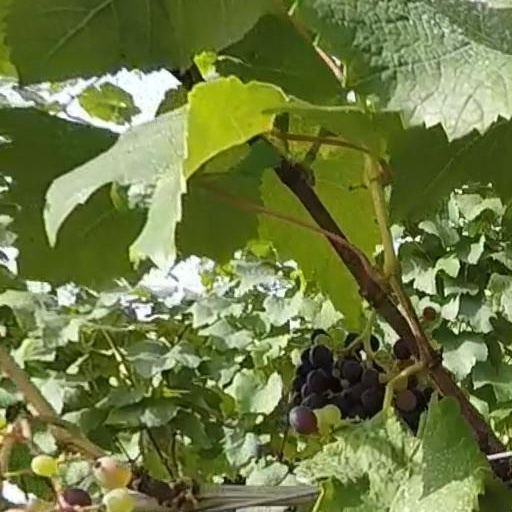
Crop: grape